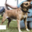
Label: dog